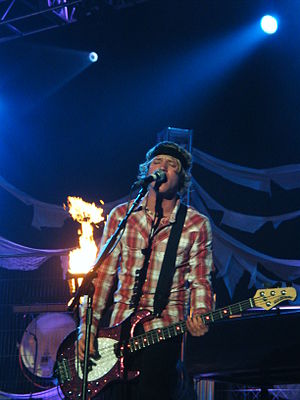
Dougie Poynter
Dougie Lee Poynter er bassist og baggrundssanger i bandet McFly. Han blev medlem af McFly da han var blot 15 år gammel efter at have set en artikel i et musikblad, hvor man søgte en bassist og en trommeslager til et nyt band.